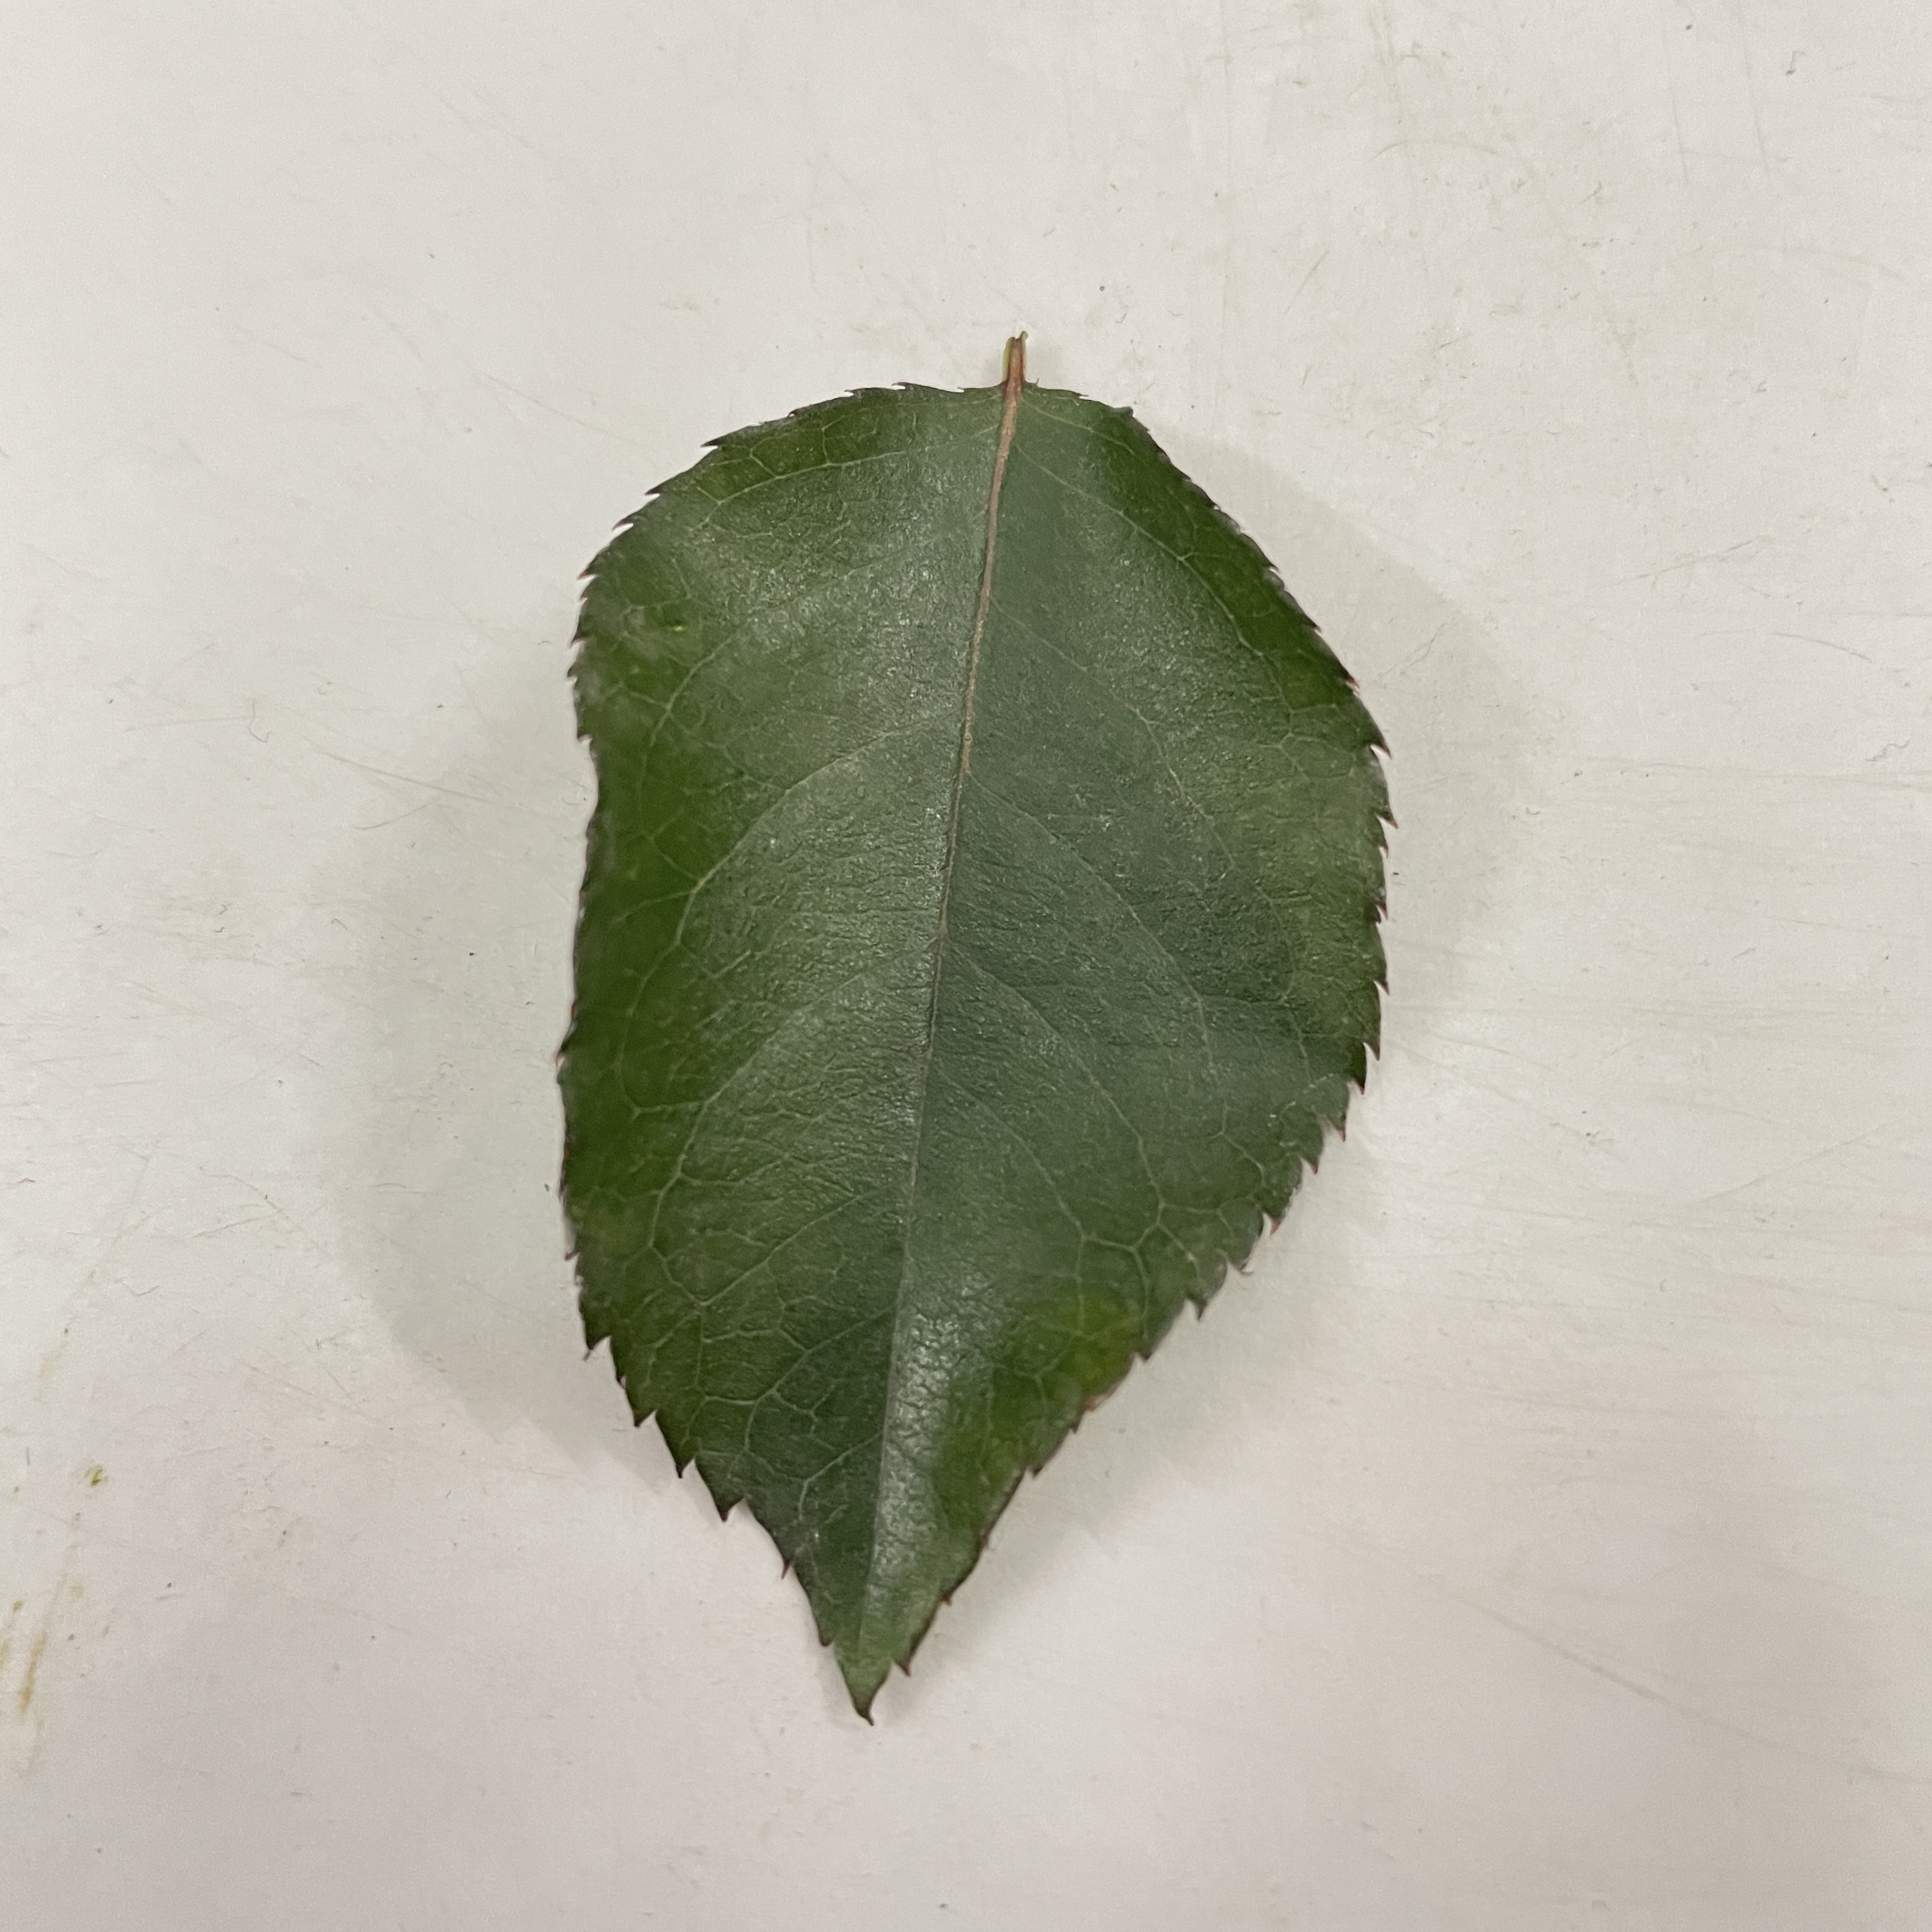
Label: Healthy Leaf